James Ewing of Strathleven

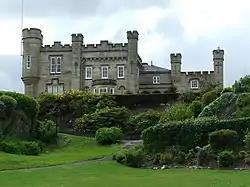
Castle House, Dunoon, built for Ewing

Ewing was twice elected Dean of Guild of the Merchants' House, was Lord Provost of Glasgow (1831–1833), and was elected MP for Glasgow in 1832, which led to his denouncement in the "Reformer's Gazette" as an "absolute proprietor of numerous 'gangs' … of Slaves in the Colonies". He lost the seat in 1835.